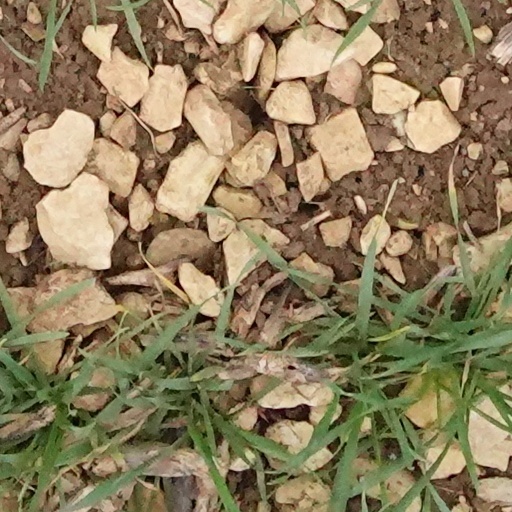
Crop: wheat